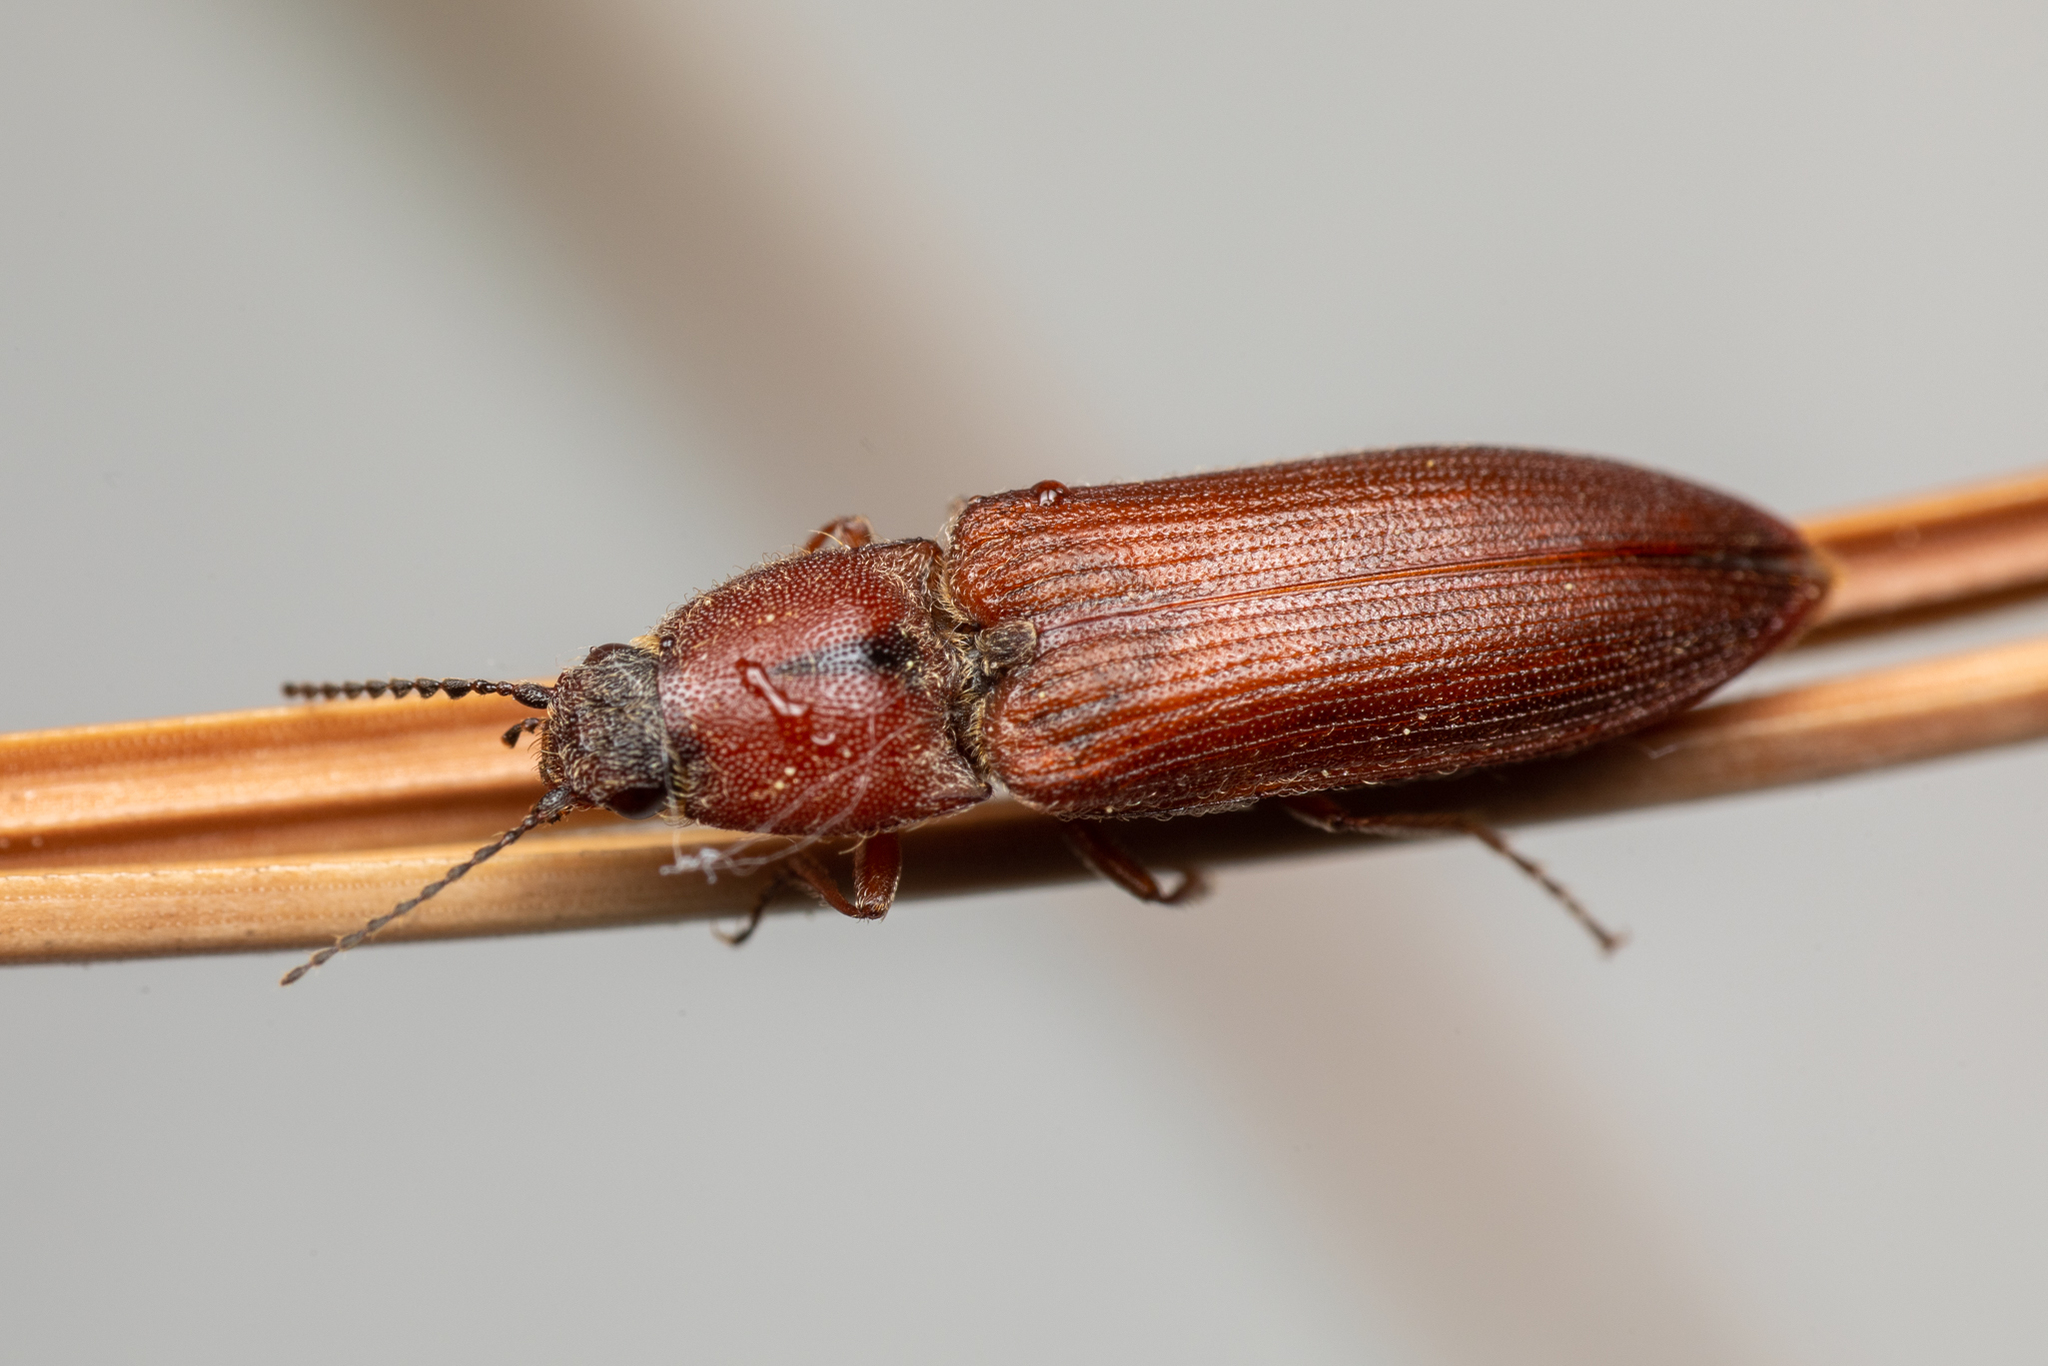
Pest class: clickbeetles_wireworms